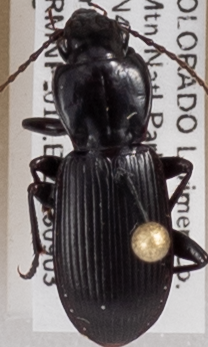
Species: Pterostichus protractus
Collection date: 2018-09-03
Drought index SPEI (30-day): -1.34
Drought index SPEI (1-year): -1.45
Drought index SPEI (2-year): -0.62